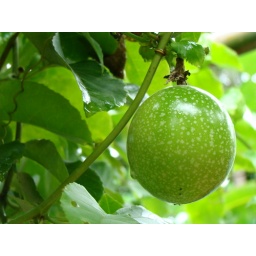
Lemon tree in forest management yardCon Dao, Vietnam, Oct2007